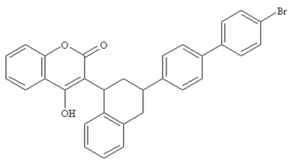
Les 4-Hydroxycoumarines sont une classe d'antagonistes de la vitamine K.
Les 4-hydroxycoumarines sont une classe d'antagonistes de la vitamine K.